Cirebon

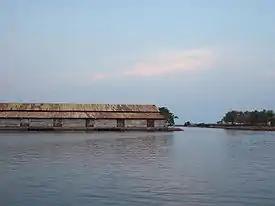

The Port of Cirebon was established by the Dutch in 1865, principally as an export point for spices, sugar cane, and raw materials from West Java. Warehouses and open storage areas were developed by 1890, and a British American Tobacco cigarette factory was built in the early 20th century.